Vitória S.C. (cycling team)

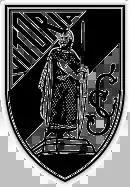
Team logo

From CyclingArchives, , Memoire-du-cyclisme.eu and cyclingnews